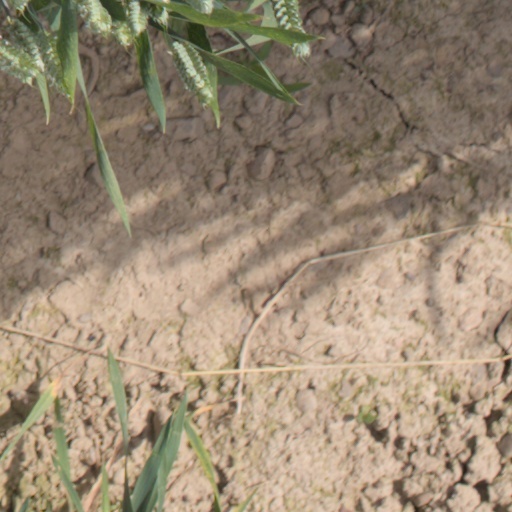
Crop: wheat